Ford Taunus V4 engine

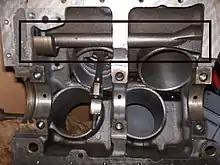
Balance shaft

In common with other V4 and V6 engines, but unlike longer V engines with more cylinders, the connecting rods do not share a crankpin on the crankshaft.